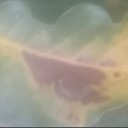
Label: Leaf_rust